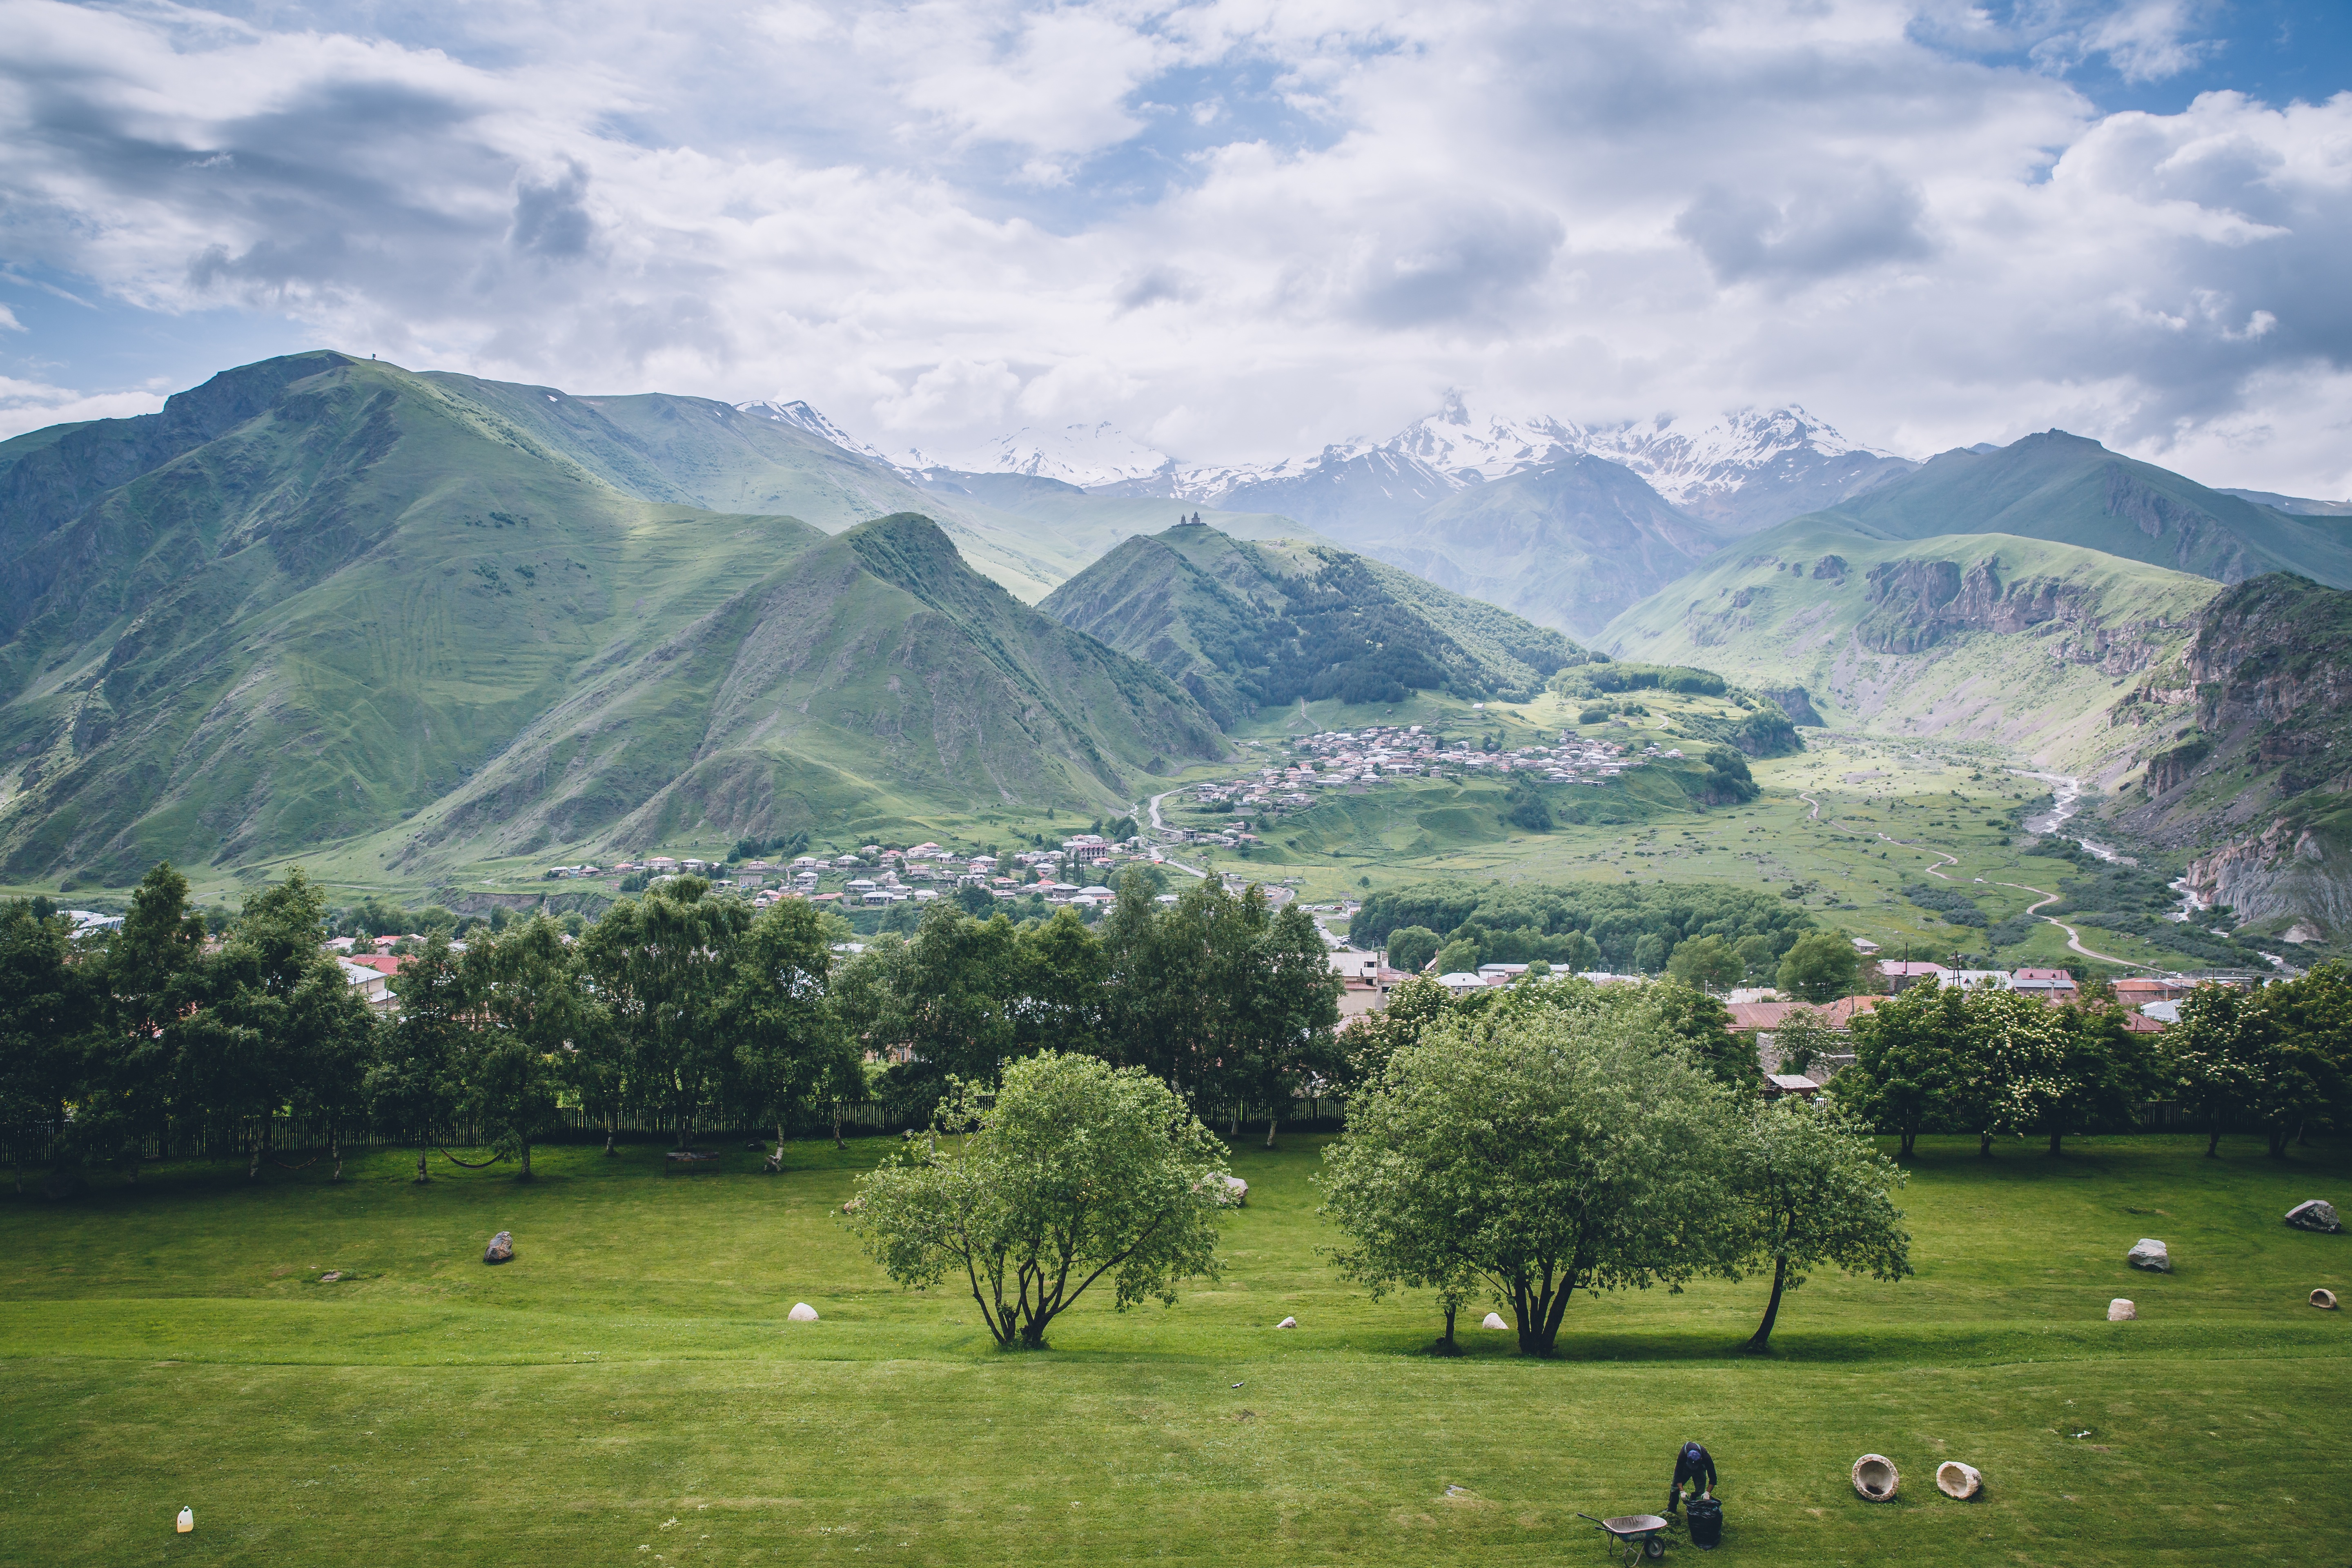
landscape, tree, nature, grass, mountain, field, meadow, hill, lake, valley, mountain range, pasture, plain, alps, grassland, plateau, georgia, the scenery, white cloud, rural area, mountain village, mount kazbek, geographical feature, mountainous landforms